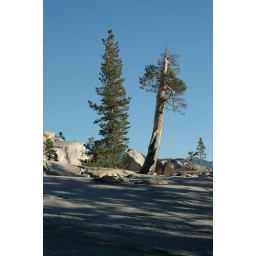
I don't understand how the trees survive in the middle of solid rocks at this elevation with so little water